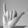
ASL letter: Y